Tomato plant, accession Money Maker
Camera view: horizontal (90 deg, fisheye); turntable rotation: 210 degrees
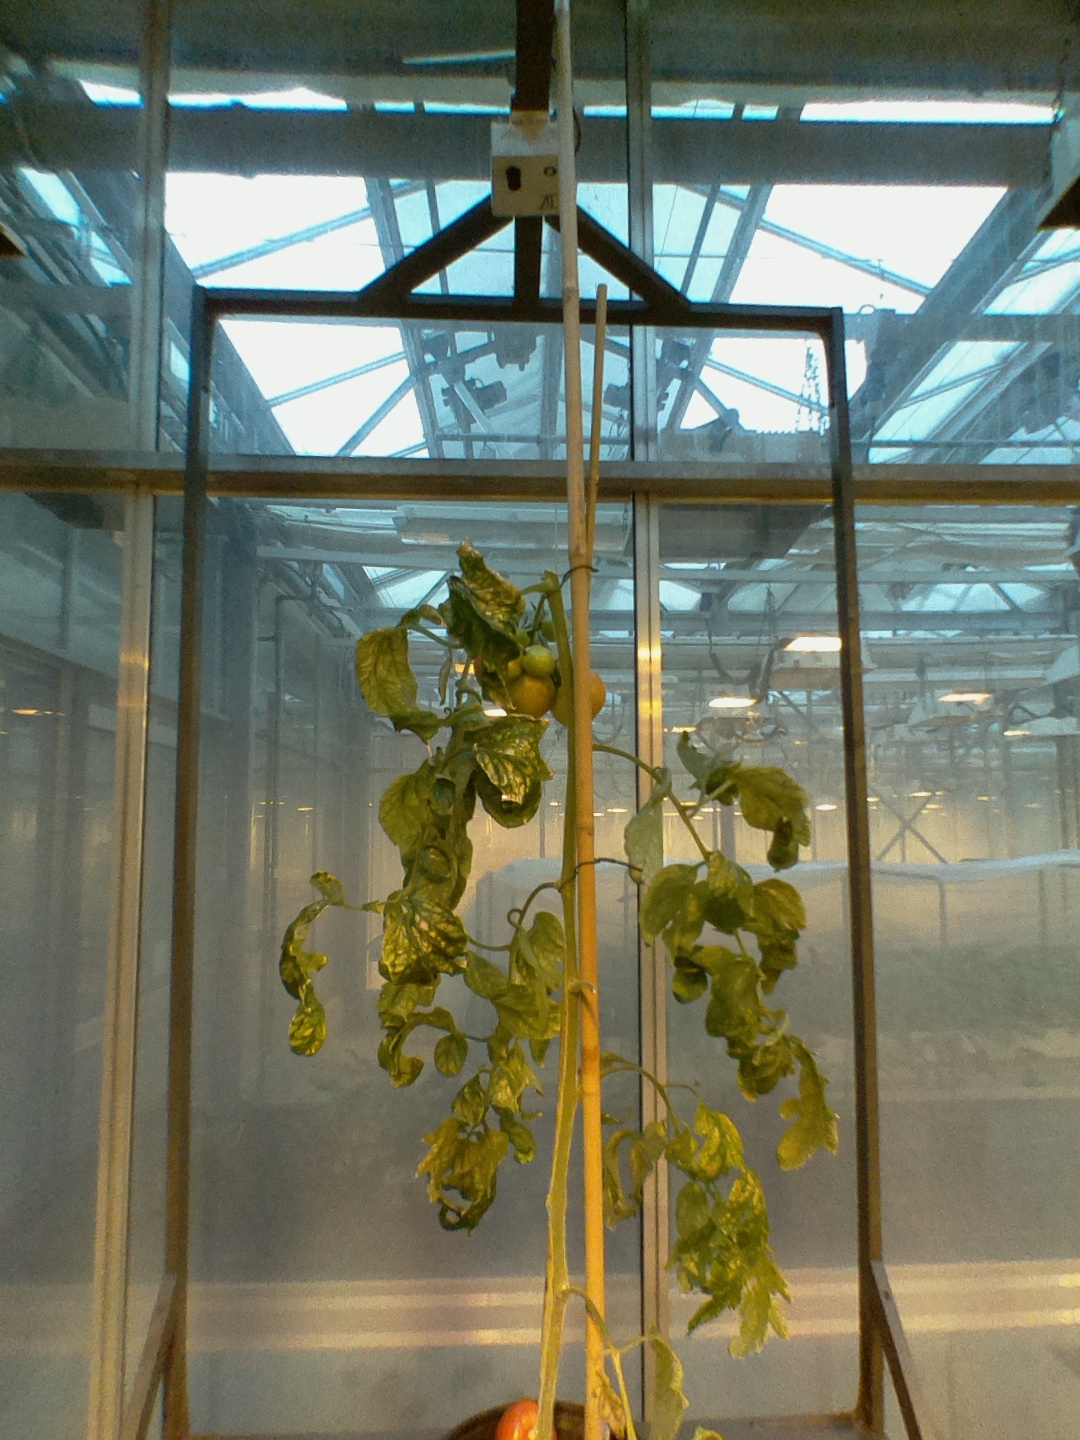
BBCH growth stage 80: fruits start showing typical ripe color (orange -> red)